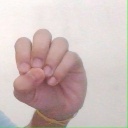
अक्षर: उ